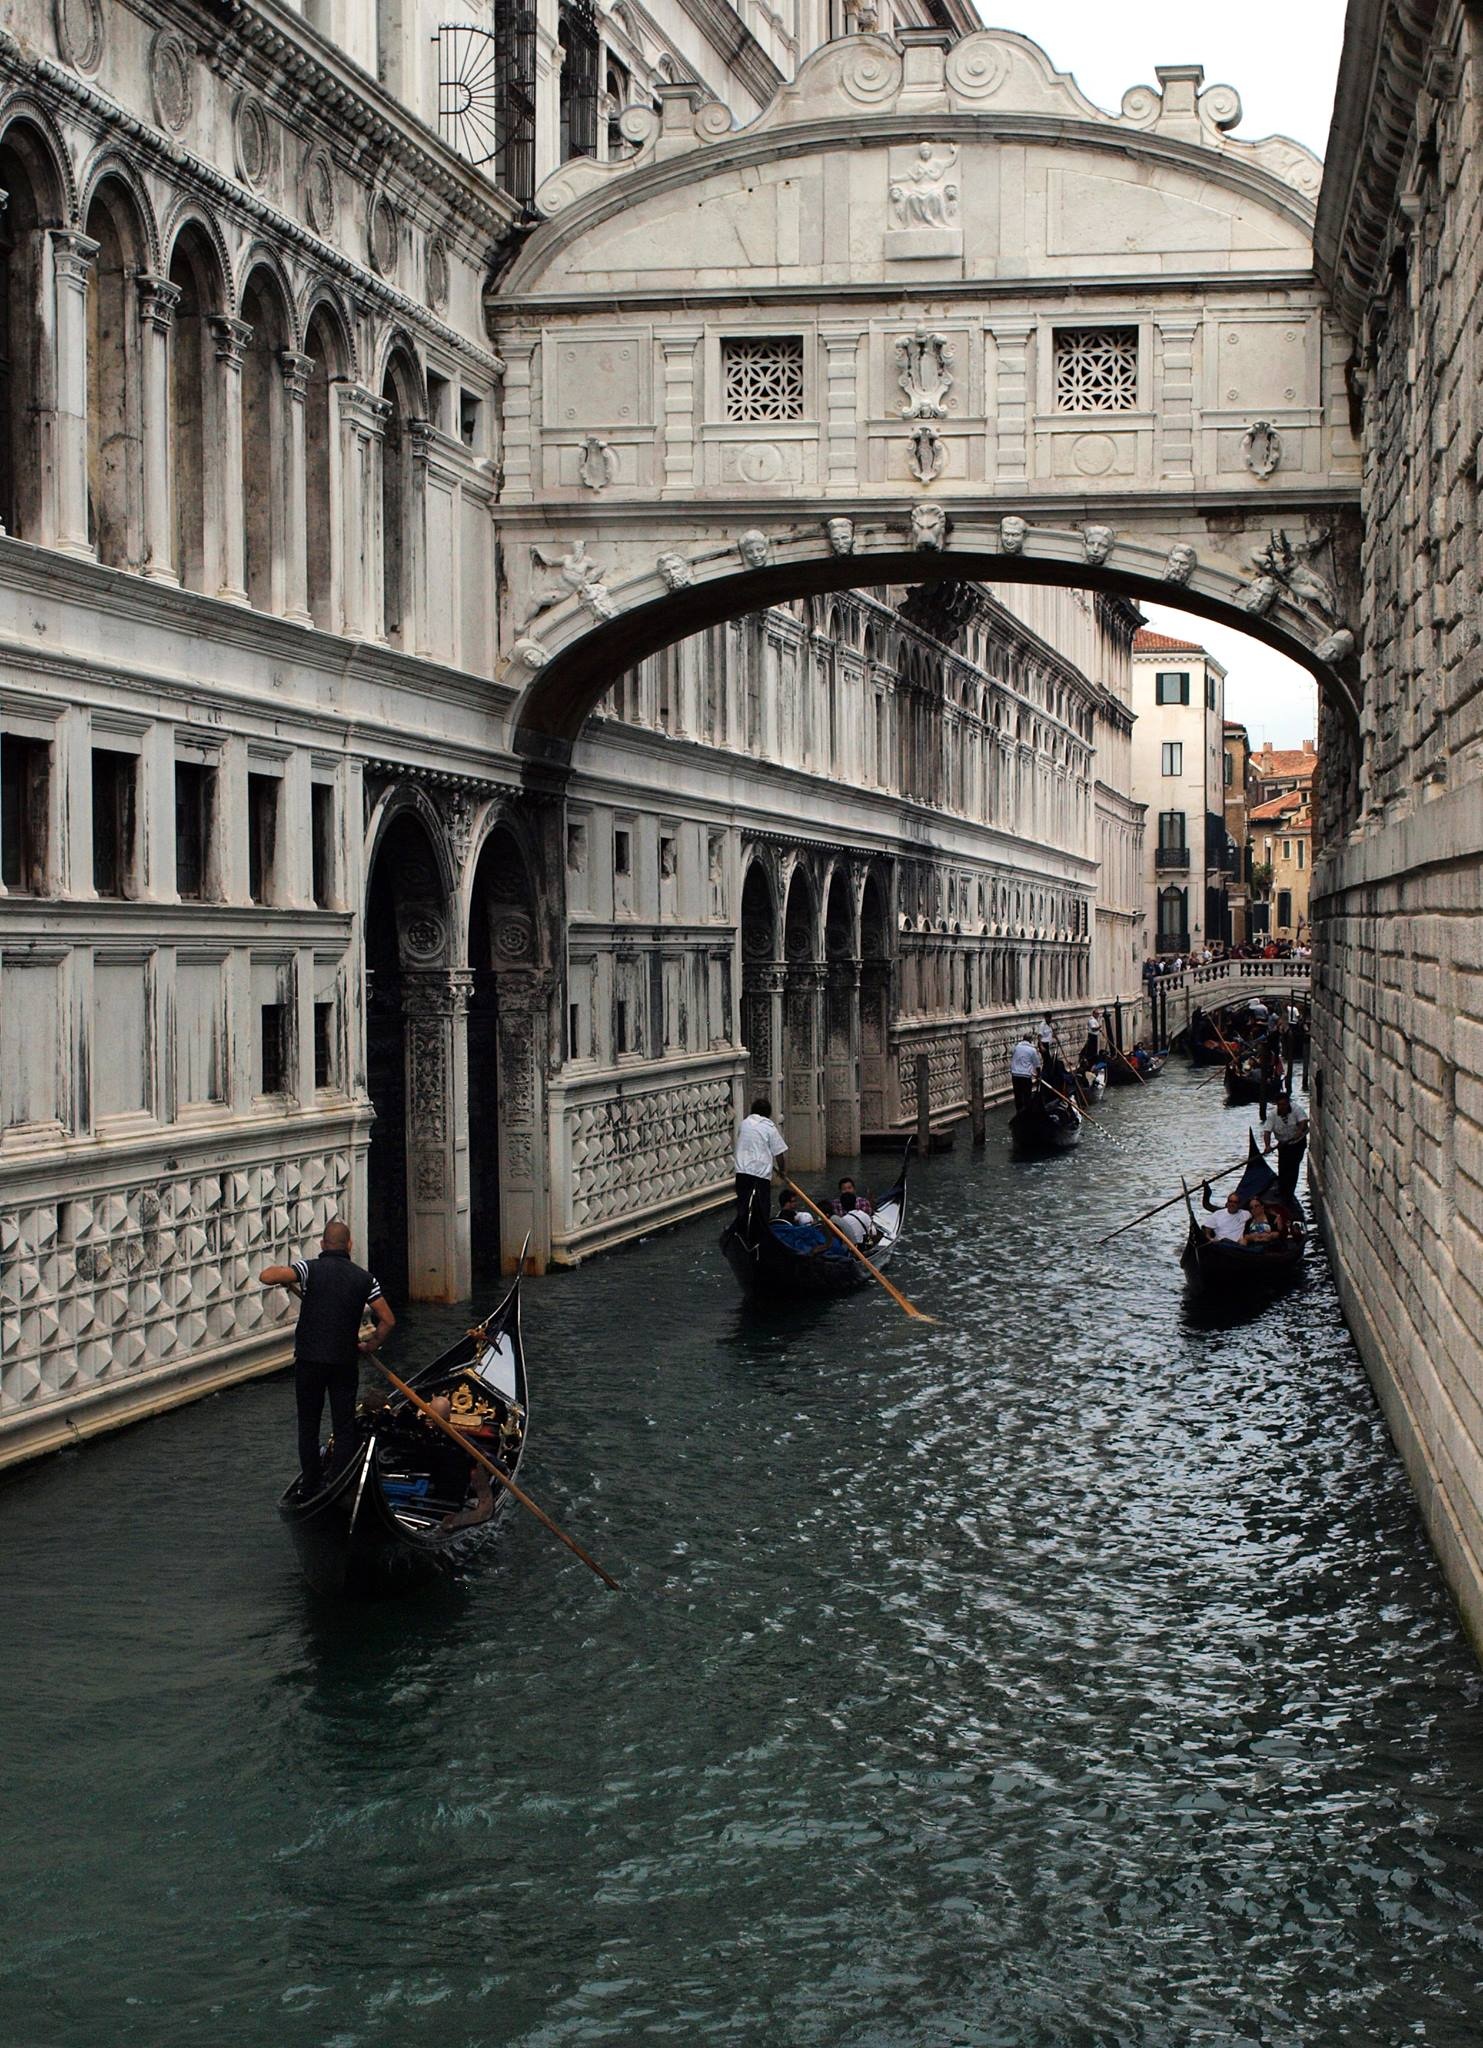
water, architecture, boat, street, canal, cityscape, vehicle, venice, waterway, gondola, gondolas, watercraft, channels